WGM (AM)

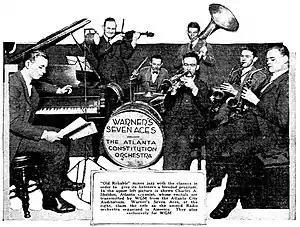
"Warner's Seven Aces" performing at WGM

In September 1922 the Department of Commerce set aside a second entertainment wavelength, 400 meters (750 kHz) for "Class B" stations that had quality equipment and programming. Both WSB and WGM were assigned to this new wavelength, with WGM introducing the use of its new home-built 500-watt transmitter. In May 1923 additional "Class B" frequencies were made available, with Atlanta allocated 700 kHz, and WSB and WGM were reassigned to this new shared frequency. That summer WGM's schedule was reported to be 7 to 8 p.m. and 10:30 to 12:30 p.m. Eastern Time daily except on Wednesdays, which was Atlanta's "silent night" when stations in the area remained off the air in order aid listeners attempting to pick up weak distant signals.